Elizabeth Inglis

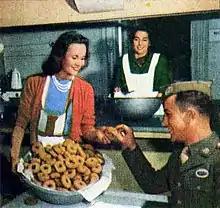
Inglis (left) working at the Stage Door Canteen in 1944

Elizabeth Inglis (born Desiree Mary Lucy Hawkins; 10 July 1913 – 25 August 2007) was an English actress. She was best known for her role in "The Letter" and for being the mother of American actress Sigourney Weaver.